Graticule (cartography)

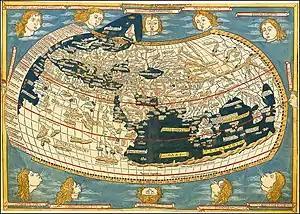
1482 reproduction of the world map in the "Geography" of Claudius Ptolemy

The graticule is of ancient origin, being almost as old as the concept of the spherical Earth, coordinate system for measuring geographic locations, and the map projection. Strabo, in his "Geography" (ca 20 AD), states that the maps in Eratosthenes's "Geography" Book 3 (3rd century BC, now lost) contained lines "drawn from west to east, parallel to the equatorial line" (thus the term parallel) Ptolemy's "Geography" (ca 150 AD) gives detailed instructions for drawing the parallels and meridians for his two projections.